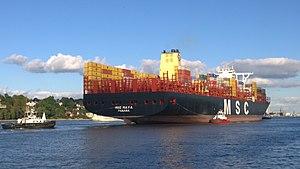
Porte-conteneurs MSC Maya avec L &amp